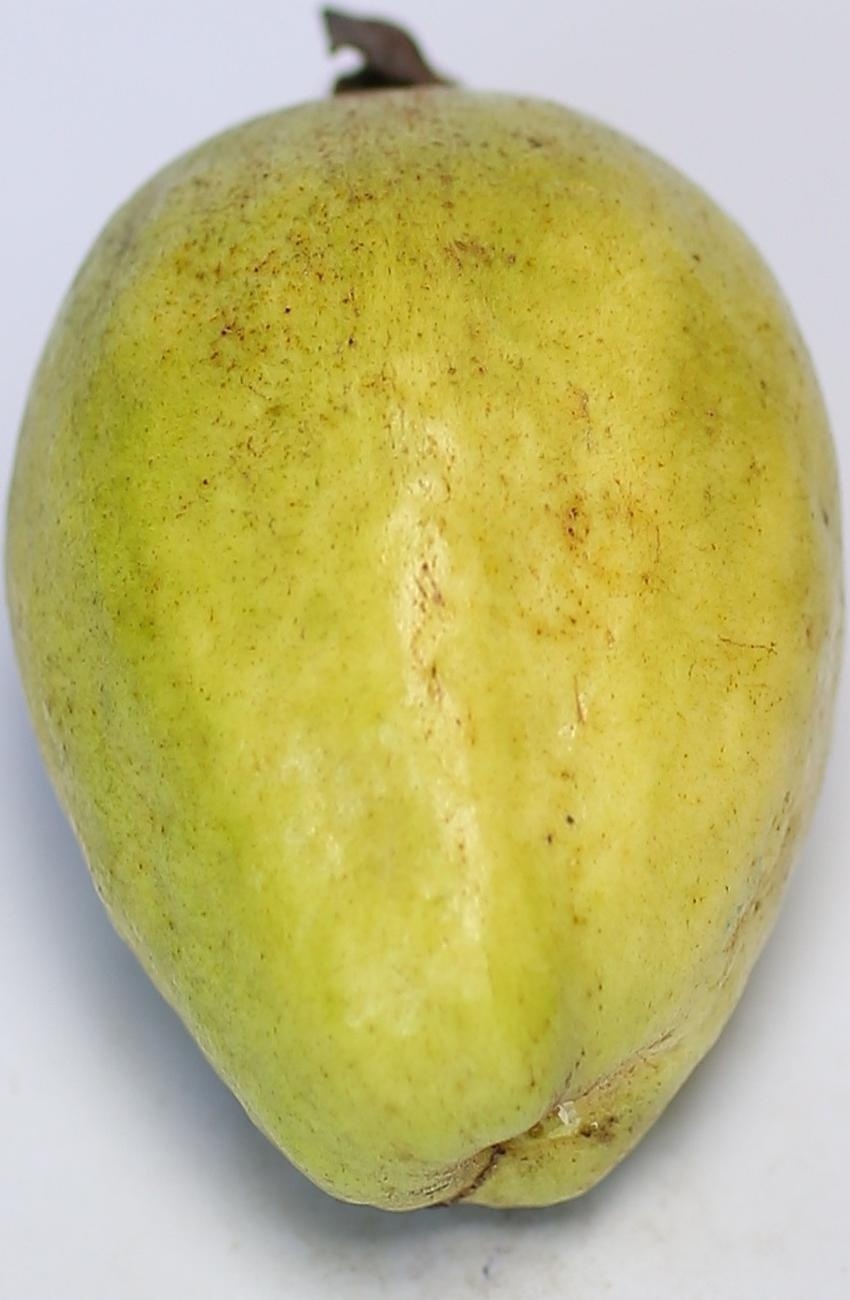
Maturity: mature-green
Variety: thadhrami